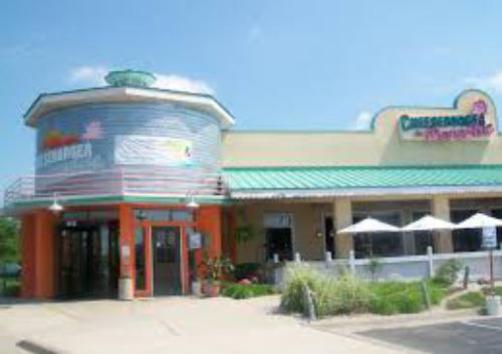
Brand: cheeseburger in paradise
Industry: Food